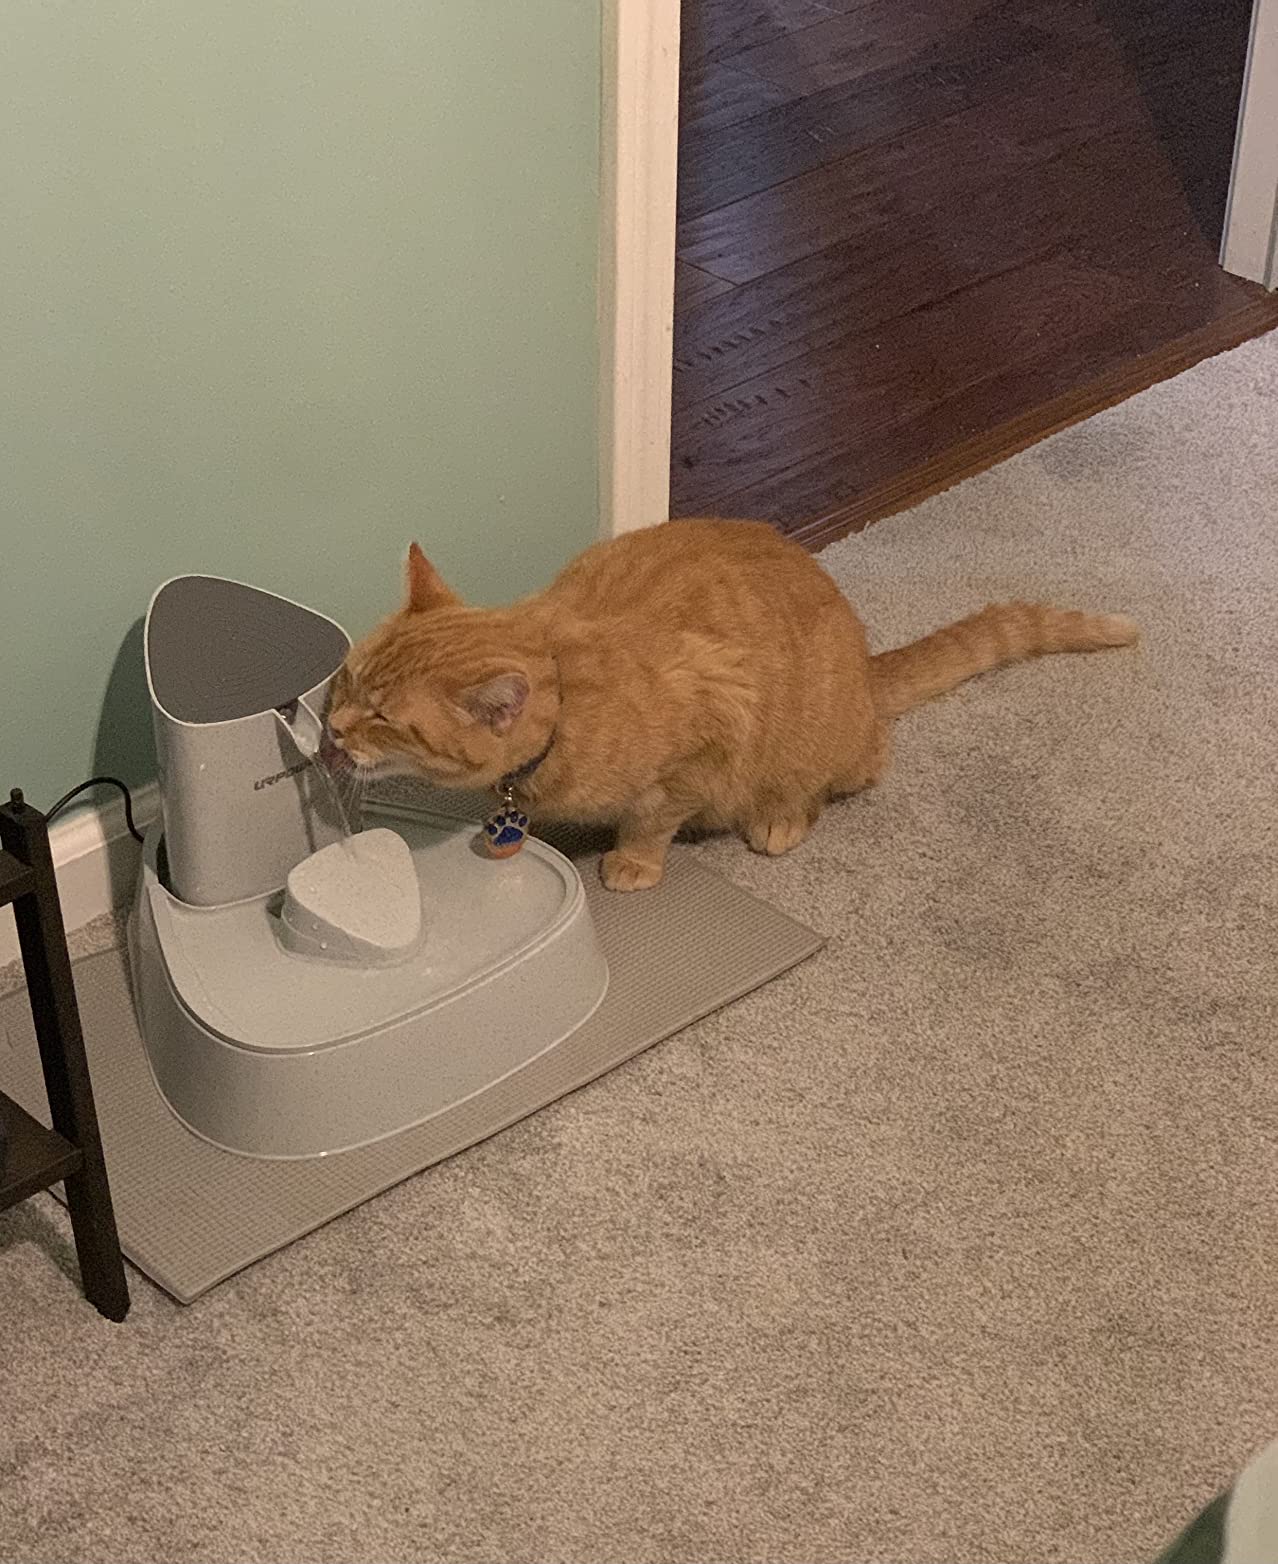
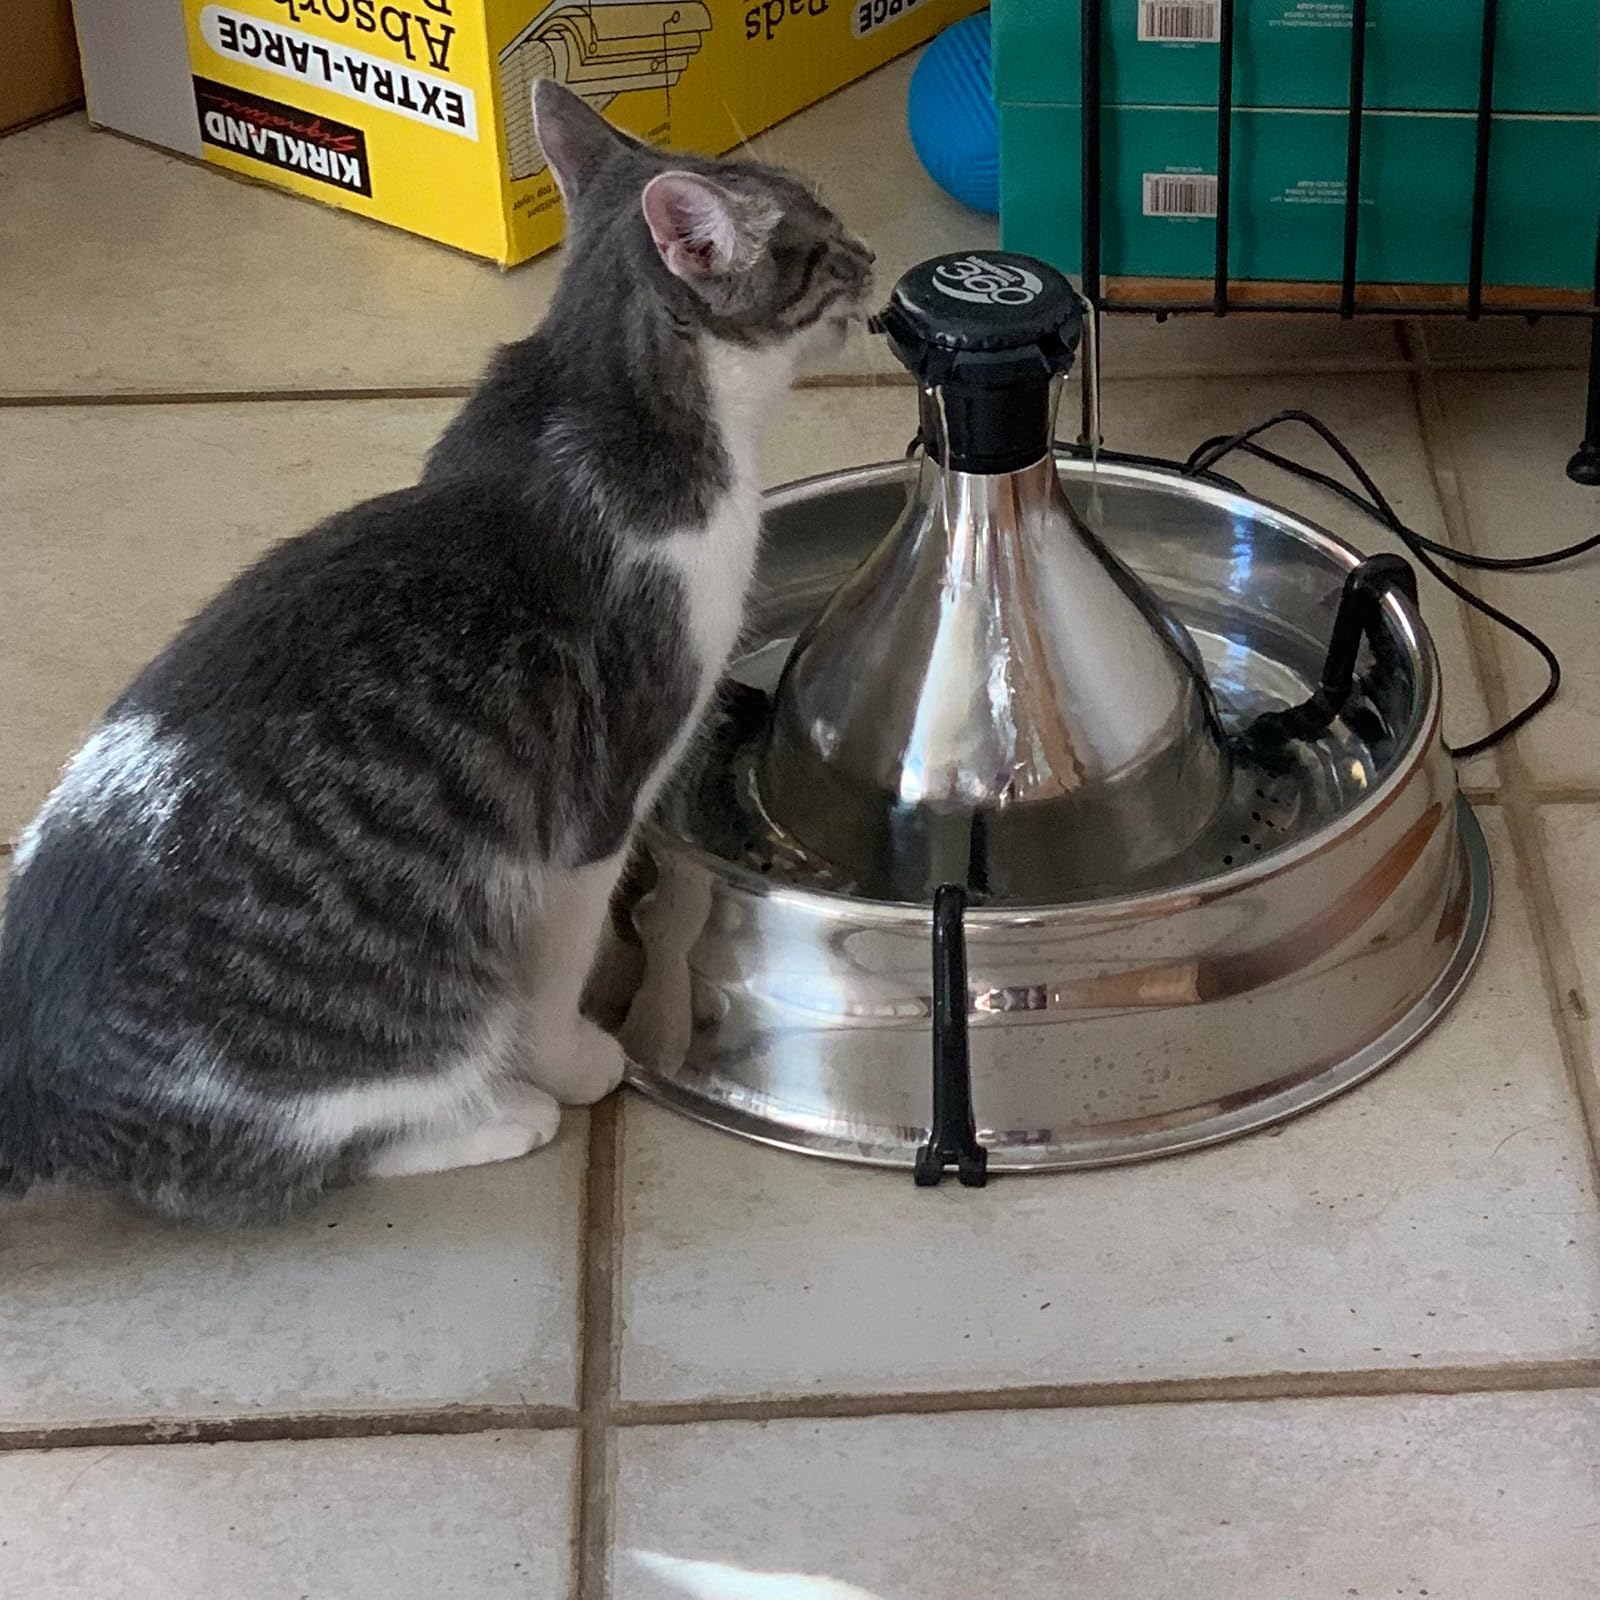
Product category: items_bowl
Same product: no